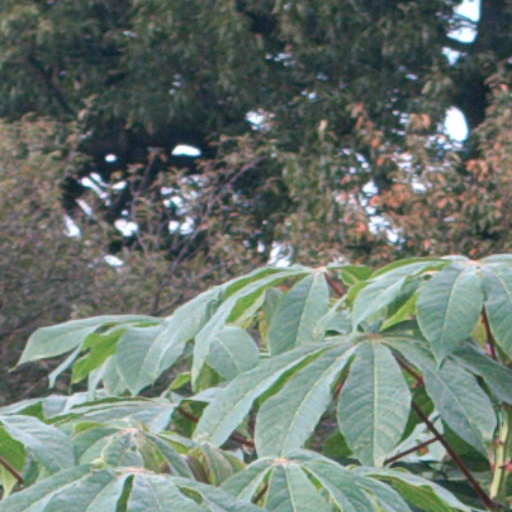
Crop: cassava